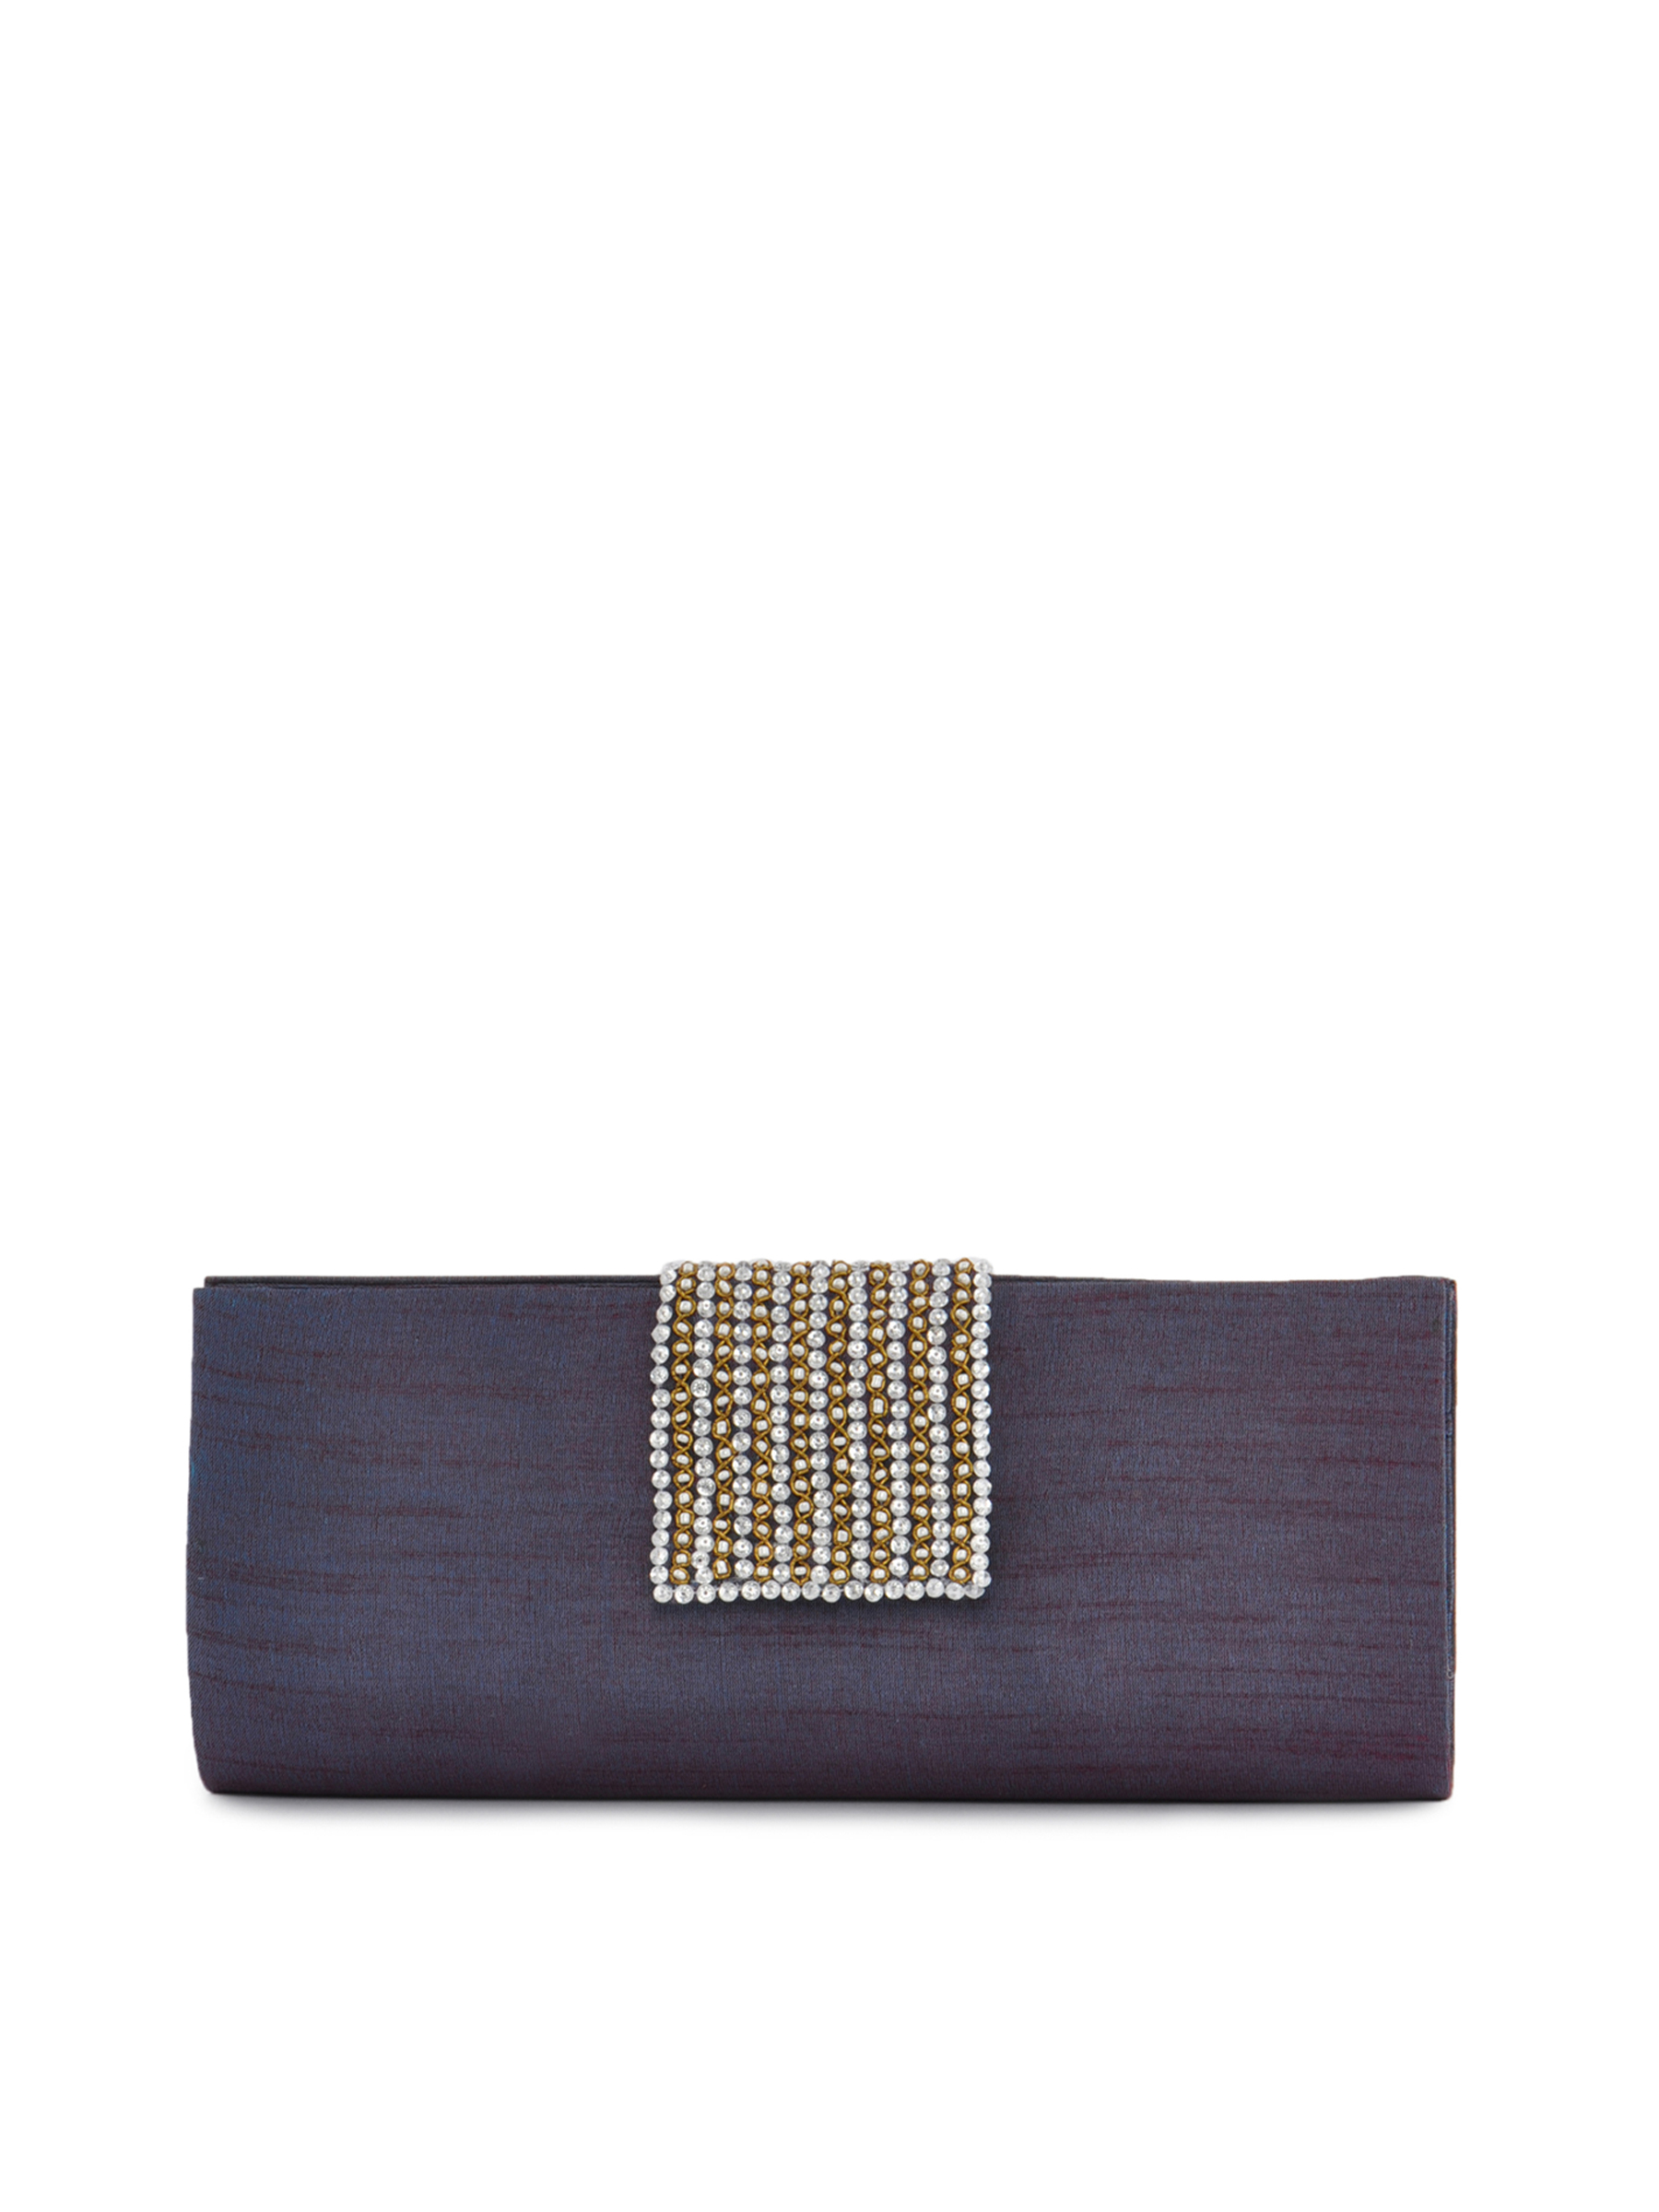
Spice Art Women Pearl Embroidery Blue Clutch
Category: Accessories / Bags / Clutches
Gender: Women
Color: Blue
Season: Winter 2015
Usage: Casual